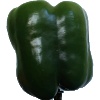
Label: green_pepper